Yacht charter

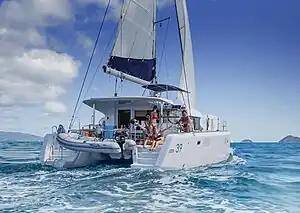
Yacht charters are yacht rentals where you live on a yacht for a certain period

Yacht chartering is the practice of renting, or chartering, a sailboat or motor yacht and traveling to various coastal or island destinations.